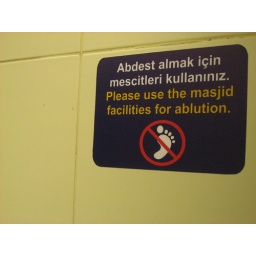
A sign in the airport bathroom